SmartBike DC

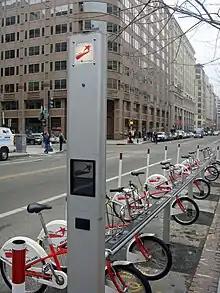
SmartBike DC rental station located in downtown Washington, D.C., near Metro Center station

SmartBike DC was a bicycle sharing system implemented in August 2008 with 120 bicycles and 10 automated rental locations in the central business district of Washington, D.C. The network was the first of its kind in North America, but was replaced by the much larger, publicly funded Capital Bikeshare system in the fall of 2010. SmartBike DC officially ceased operations in January 2011.